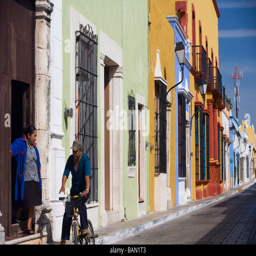
neighbours chatting on a colourful street